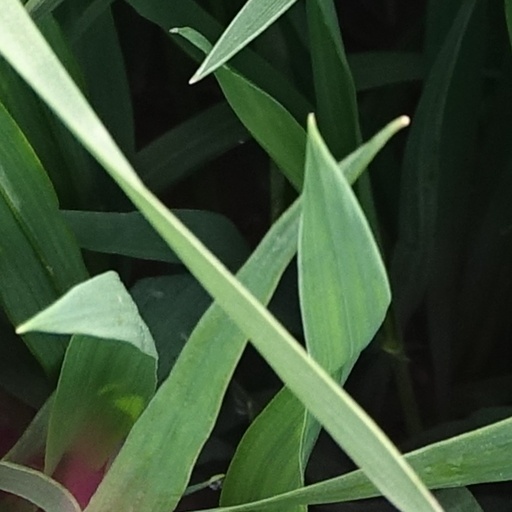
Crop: wheat